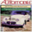
Label: automobile